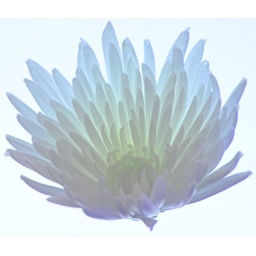
The blue tinge isn't post-processing. I put a blue gel over the lamp and put the flower on top.